Eagle Point Historic District

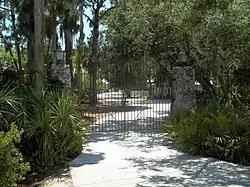
Entry gate

The Eagle Point Historic District (also known as Eagle Point Camp) is a U.S. historic district (designated as such on October 3, 1991) located in Venice, Florida. The district is at 759 North Tamiami Trail. It contains 19 historic buildings and 1 structure.